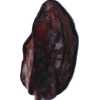
Label: carambola